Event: Ecuador Earthquake
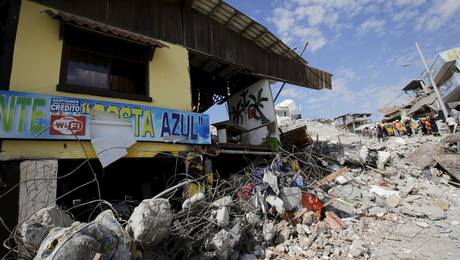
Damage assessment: damage